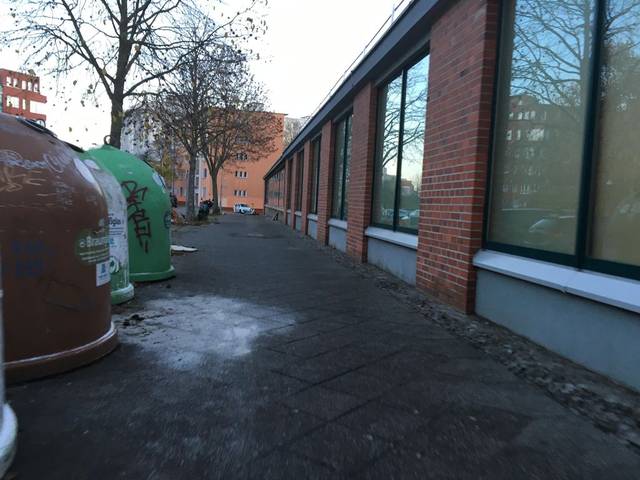
Region: Germany
Coordinates: 52.539, 13.385